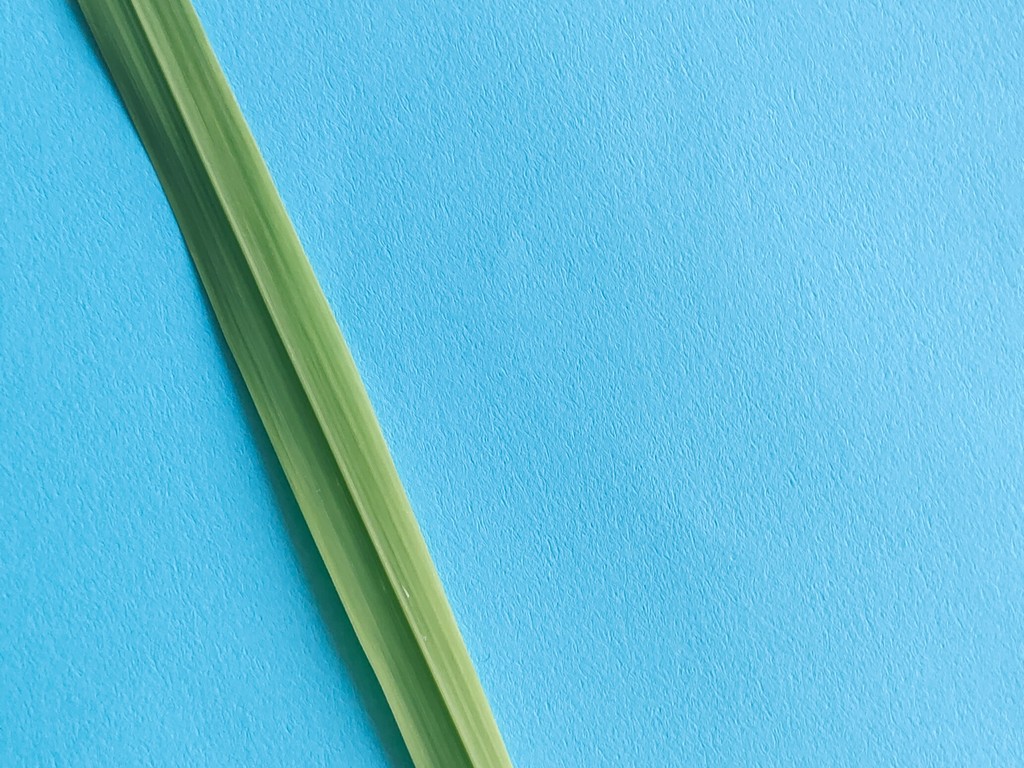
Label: Healthy